2013 NBA draft

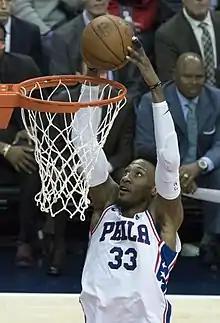
Robert Covington went undrafted, but went on to become a starter for the Philadelphia 76ers, and was later named to the NBA All-Defensive First Team in 2018.

The draft is conducted under the eligibility rules established in the league's new 2011 collective bargaining agreement (CBA) with its players union. The CBA that ended the 2011 lockout instituted no immediate changes to the draft, but called for a committee of owners and players to discuss future changes. , the basic eligibility rules for the draft are listed below.